Eparchy of Banja Luka

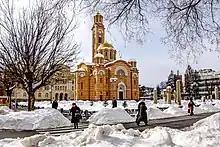
Cathedral of Christ the Saviour in Banja Luka

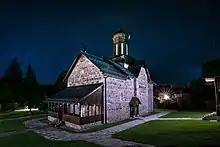
Liplje Monastery in Teslić

The Eparchy of Banja Luka is an eparchy (diocese) of the Serbian Orthodox Church with its seat in Banja Luka, Bosnia and Herzegovina. It has jurisdiction over the north-western regions of Bosnia and Herzegovina.